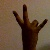
The image shows a hand gesture representing the number 7 in Indian Sign Language.